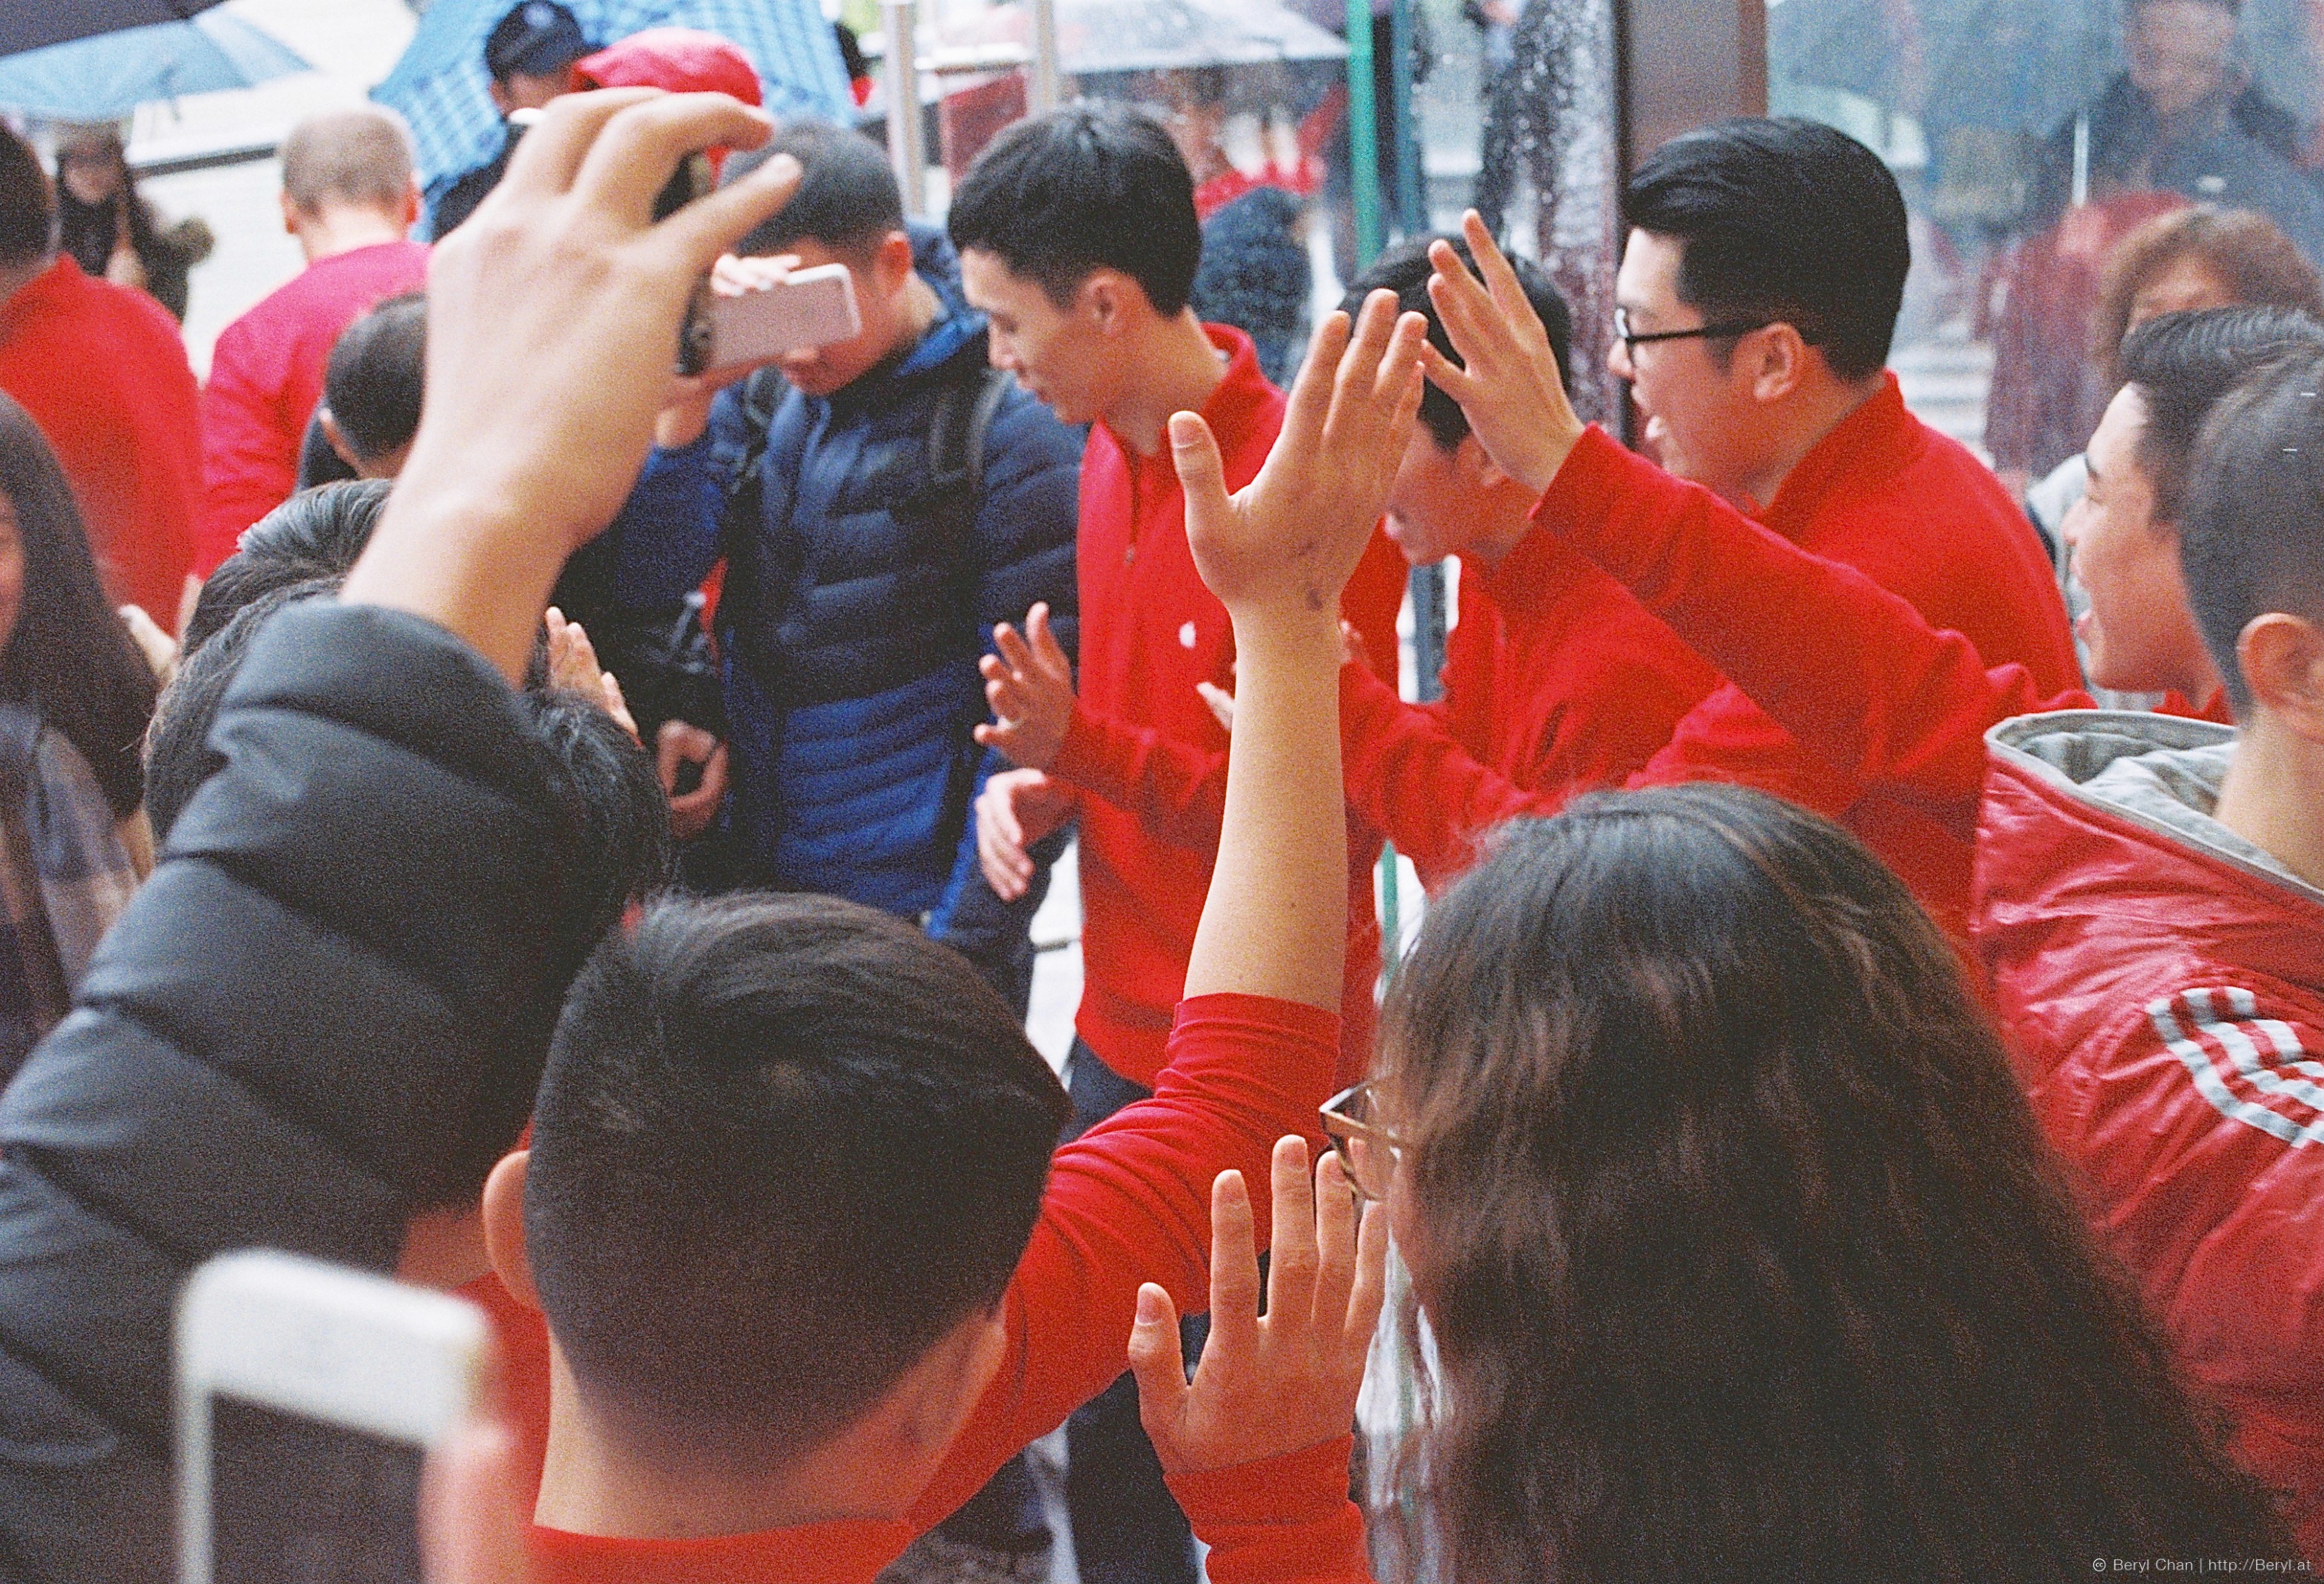
apple, people, vintage, film, crowd, analog, fujifilm, audience, chinese, red, youth, nikon, 50mm, canton, nikkor, china, documentary, nikonf3, guangzhou, applestore, opening, fujifilmsuperiaxtra800